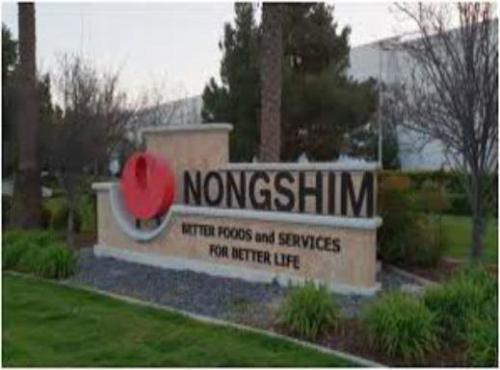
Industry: Food